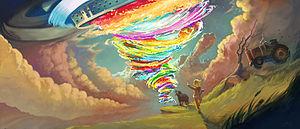
Cosmos Laundromat est un court métrage d'animation néerlandais réalisé par Mathieu Auvray, produit par Ton Roosendaal, sorti en 2015.